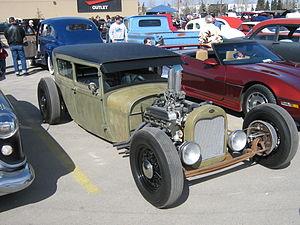
La Kustom Kulture est un mouvement venu des États-Unis qui rassemble toute la culture du hot rodding, du rockabilly, des fifties de la customisation de voitures et de motos anciennes, des pin-up, ainsi qu'un certain style de vie, de façon de s'habiller et d'art.
Un Rat rod est une variante des Hot rod Tuning vintage de collection de la Kustom Kulture américaine, à base généralement d'épave roulante de voitures américaines issues de casse automobile, restaurées par des préparateurs automobile, avec des pièces de récupération éventuellement d'origines diverses...